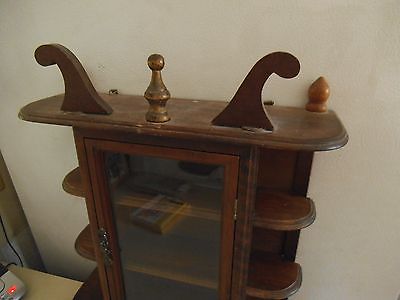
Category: cabinet